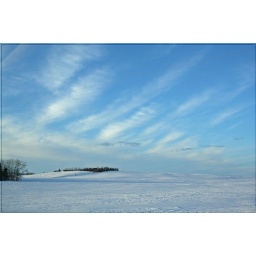
above church on the hill